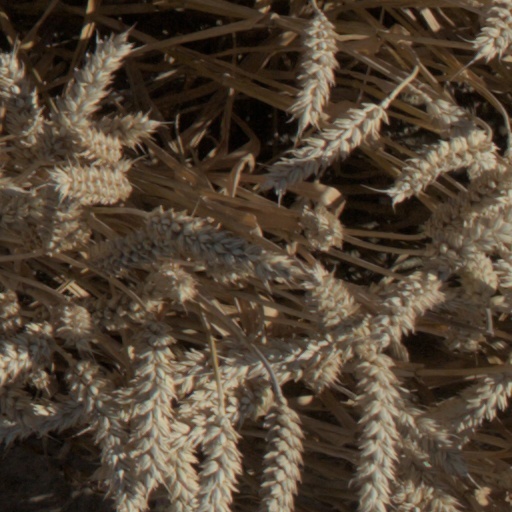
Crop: wheat